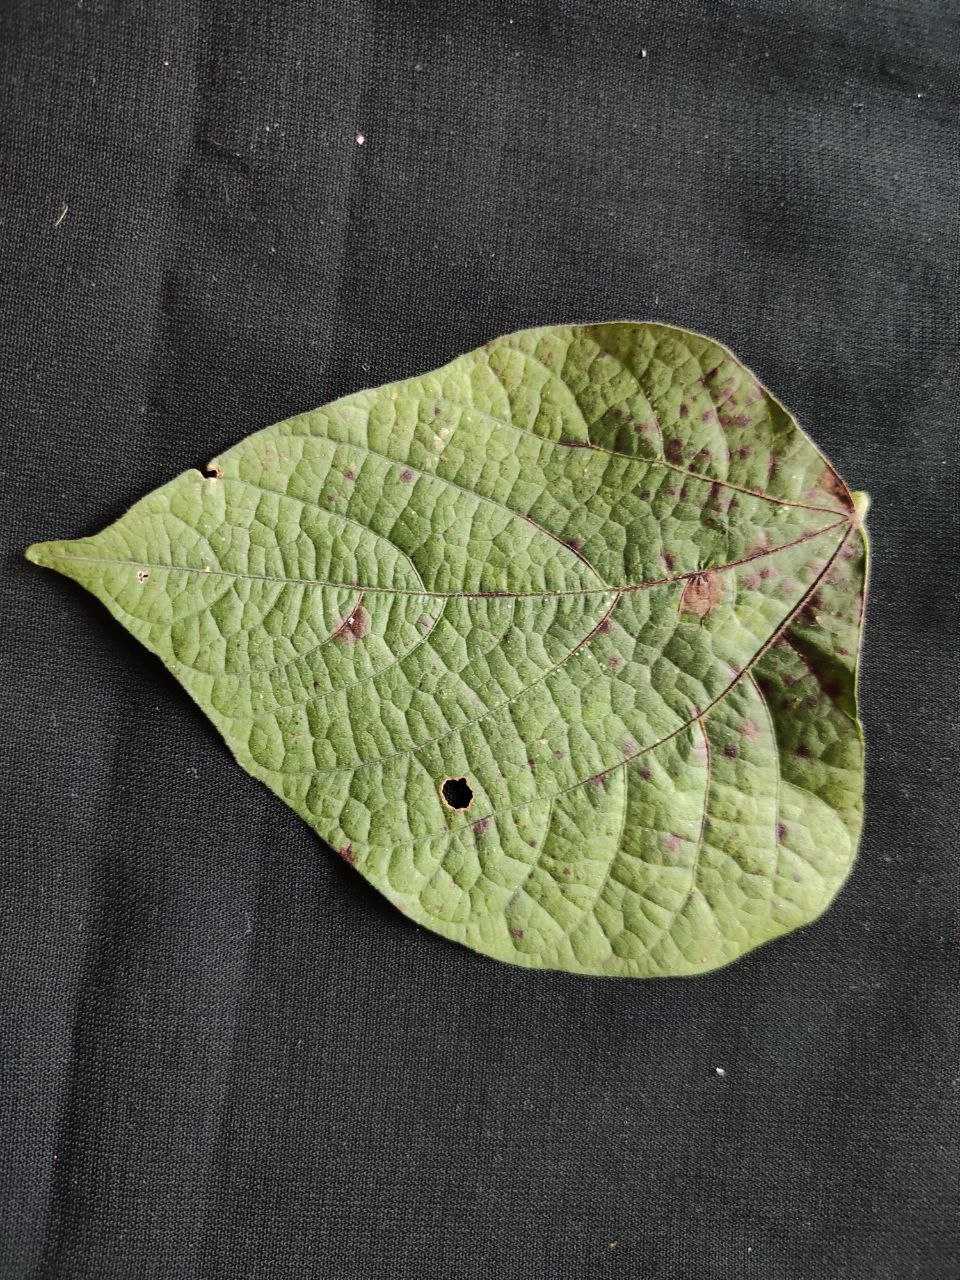
Crop: bean
Leaf condition: Rust